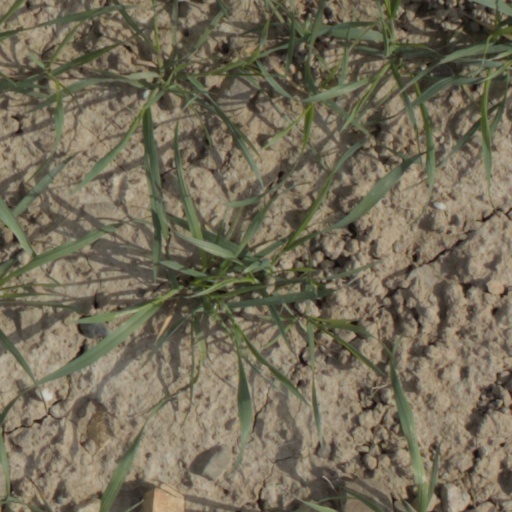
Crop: wheat